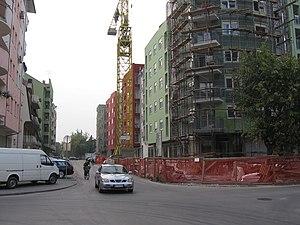
Grbavica est un quartier de Novi Sad, la capitale de la province autonome de Voïvodine, en Serbie.